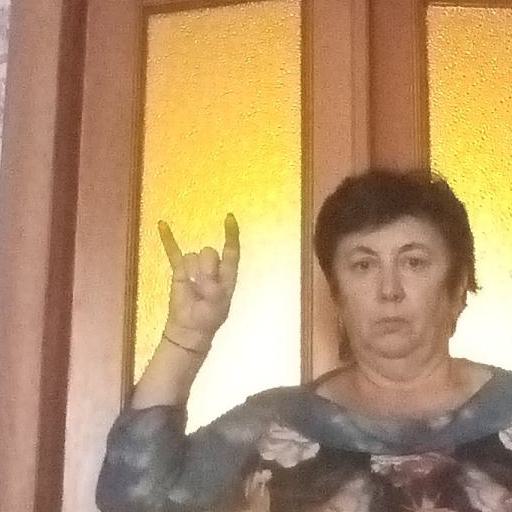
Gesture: rock